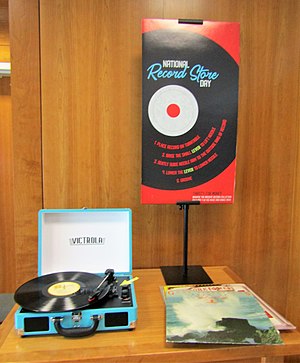
Record Store Day
Fejring af National Record Store Day i 2018 i Utah
Record Store Day er en årlig begivenhed, der har været afholdt siden 2008 en lørdag i april og på hver black friday i november, for at "fejre kulturen ved de uafhængige pladebutikker". Mange musikalbums og singler bliver fremstillet og udgivet specifikt til Record Store Day, med unikke tracklister til hvert land, og de bliver kun distribueret til butikker, der deltager i Record Store Day. Begivenheden begyndte i USA, men der findes i dag internationale kontorer i Storbritannien, Irland, Frankrig, Tyskland, Holland, Italien, Japan, Mexico, Australien og Spanien.